Álvaro Fernandes

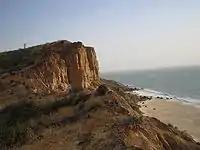
Cliffs of Popenguine, just above the Cape of Masts (Cap de Naze), farthest point reached by Álvaro Fernandes in 1445

Álvaro Fernandes continued sailing down the Grande Côte of Senegal until Cape Verde, the farthest point reached by Dinis Dias. It is uncertain if Dias actually surpassed the cape. If not, then Álvaro Fernandes may very well have been the first European to double Cape Verde and sail into the "Angra de Bezeguiche" (Bay of Dakar). Fernandes anchored at "Bezeguiche" island (Gorée island), which was uninhabited, but had many wild goats, which the crew proceeded to slaughter for food. Fernandes is said to have left his marker on the island by carving Prince Henry the Navigator's knightly motto, "Talent de bien faire" ("Hunger for good deeds") on a tree trunk.